Pinner tube station

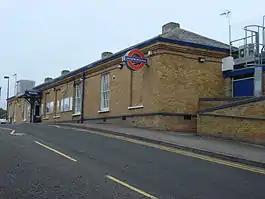
Station building

Pinner is a London Underground station in Pinner, north-west London. The station was opened in 1885 as part of the Victorian expansion of dormitory suburbs, and was one of the stations included in the Metro-land project in the early 20th century. The site is served by several bus routes including links to the Hatch End railway station which was known as Pinner & Hatch End prior to 1920. Step free facilities were opened in 2008. The station is on the Metropolitan line between Northwood Hills and North Harrow stations, and is in Travelcard Zone 5.